San Ignacio de Velasco

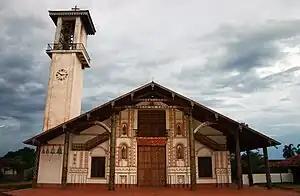
St. Ignatius Cathedral, San Ignacio de Velasco

San Ignacio de Velasco, is the capital of the José Miguel de Velasco Province and the San Ignacio de Velasco Municipality in the Santa Cruz Department of Bolivia.